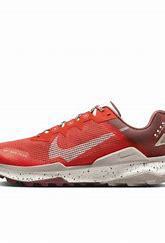
Brand: Nike
Model: Wildhorse 8